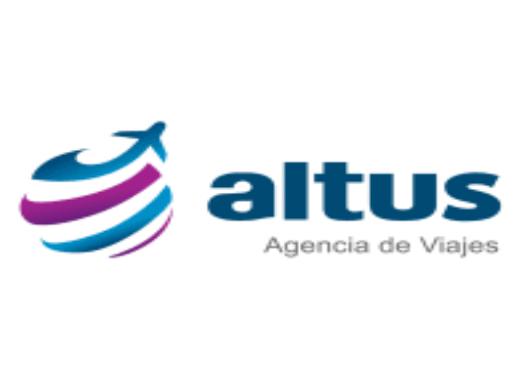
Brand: Altus
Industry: Others